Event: Nepal Earthquake
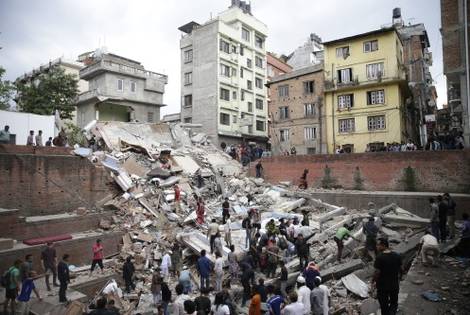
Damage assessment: damage